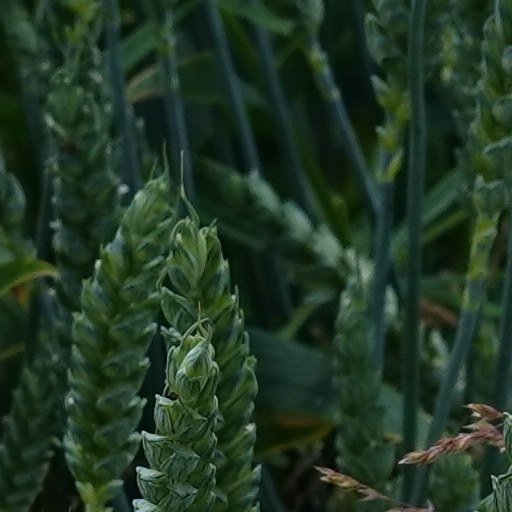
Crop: wheat